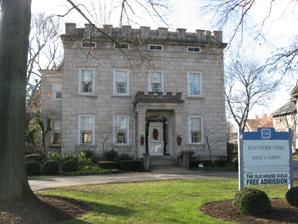
Building: Eleutheros Cooke House (1415 Columbus Avenue, Sandusky, Ohio)
Country: United States of America
Year built: 1844
Historic house in Ohio, United States United States historic place Eleutheros Cooke House U.S. National Register of Historic Places Front of the house Show map of Ohio Show map of the United States Location 1415 Columbus Ave., Sandusky , Ohio Coordinates 41°26′38″N 82°42′18″W / 41.44389°N 82.70500°W / 41.44389; -82.70500 Built 1844 Architectural style Greek Revival MPS Sandusky MRA NRHP reference No. 82001389 Added to NRHP October 20, 1982 The Eleutheros Cooke House , also known as the Cooke-Dorn House , at 1415 Columbus Avenue in Sandusky, Ohio is a three-story, limestone Greek Revival style house that was built in 1844.  It was the last home of Eleutheros Cooke, one of the first settlers in Sandusky and its first lawyer.  Eleutheros was father of Jay Cooke , the Civil War financier. It was listed on the National Register of Historic Places in 1982. The house is owned by the Ohio Historical Society and is open seasonally as a historic house museum that has been restored to a 1950s appearance. It is managed locally by the Old House Guild of Sandusky. See also Eleutheros Cooke House (410 Columbus Avenue, Sandusky, Ohio) , also built by Eleutheros Cooke, on the same street References